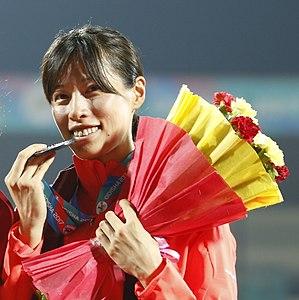
Sayaka Aoki est une athlète japonaise, spécialiste du 400 m haies.